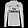
Label: Pullover